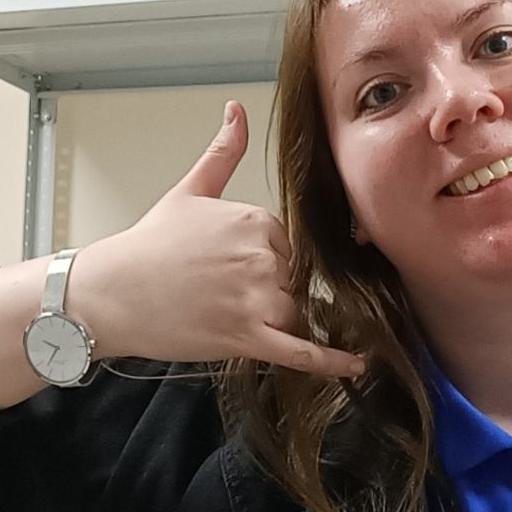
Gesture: call